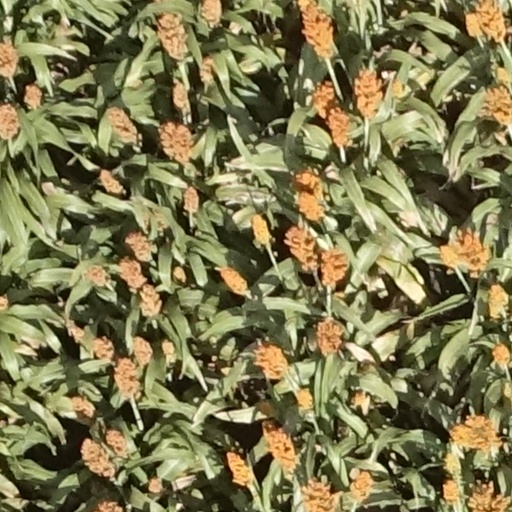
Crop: sorghum